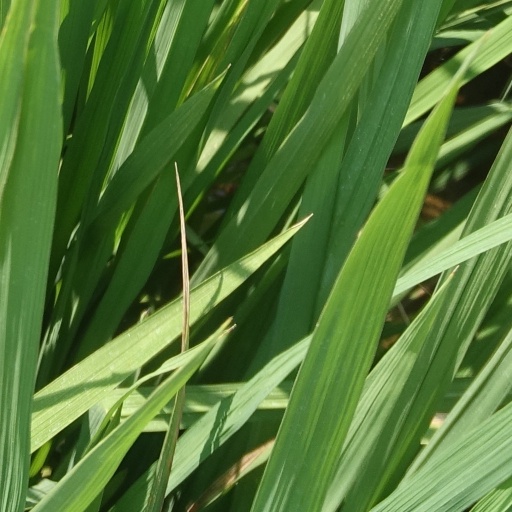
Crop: rice